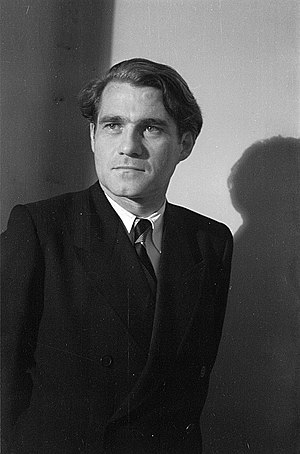
Joseph Keilberth
Joseph Keilberth var en tysk dirigent. Han startede sin karriere på Karlsruhe Staatstheater. I 1940 blev han chef for de tyske filharmonikere i Prag. Ved slutningen af 2. verdenskrig blev han chefdirigent for Dresden Staatskapelle. I 1949 blev han chefdirigent for symfoniorkestret i Bamberg, der bestod af fordrevne tyskere fra efterkrigstidens Tjekkoslovakiet. Han døde, mens han dirigerede Tristan og Isolde – ligesom Felix Mottl havde gjort det på samme sted i 1911.